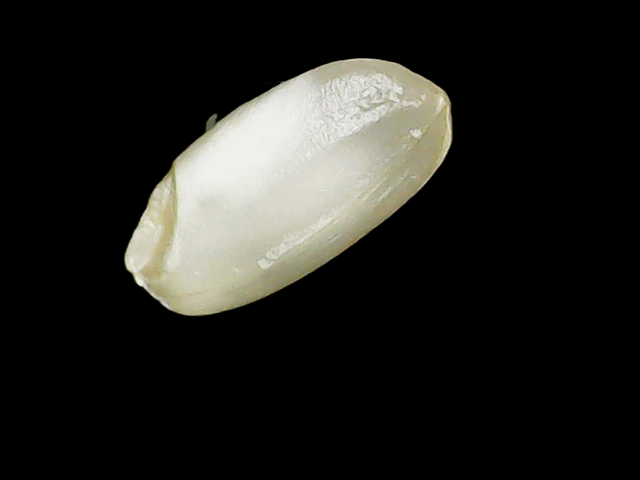
Rice variety: Binadhan8